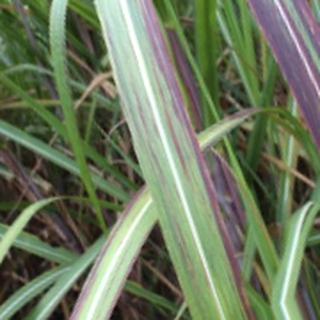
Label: sugarcane_bacterial_blight